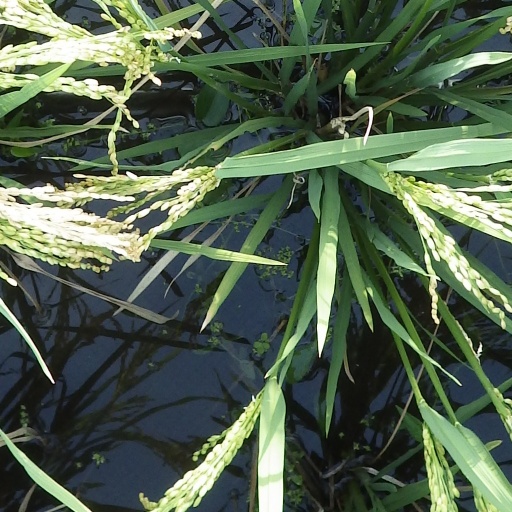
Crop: rice